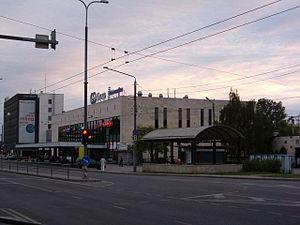
La gare de Tallinn-Baltique est une gare ferroviaire en cul-de-sac, origine des lignes de Tallinn à Narva et de Tallinn à Paldiski. Située dans le quartier de Kelmiküla à Talinn, la capitale de l’Estonie, son bâtiment voyageur est bordé au sud-est par Toompuiestee, un boulevard qui longe, par son autre côté, le centre historique, Vanalinn. C'est la principale gare de la ville.